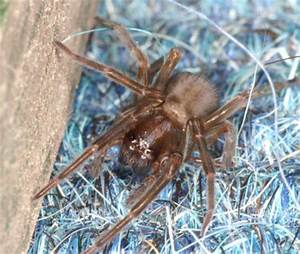
Label: spider